Dosches

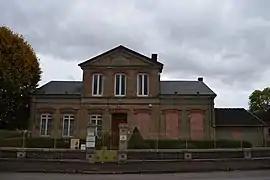
The town hall in Dosches

Dosches is a commune in the Aube department in north-central France.